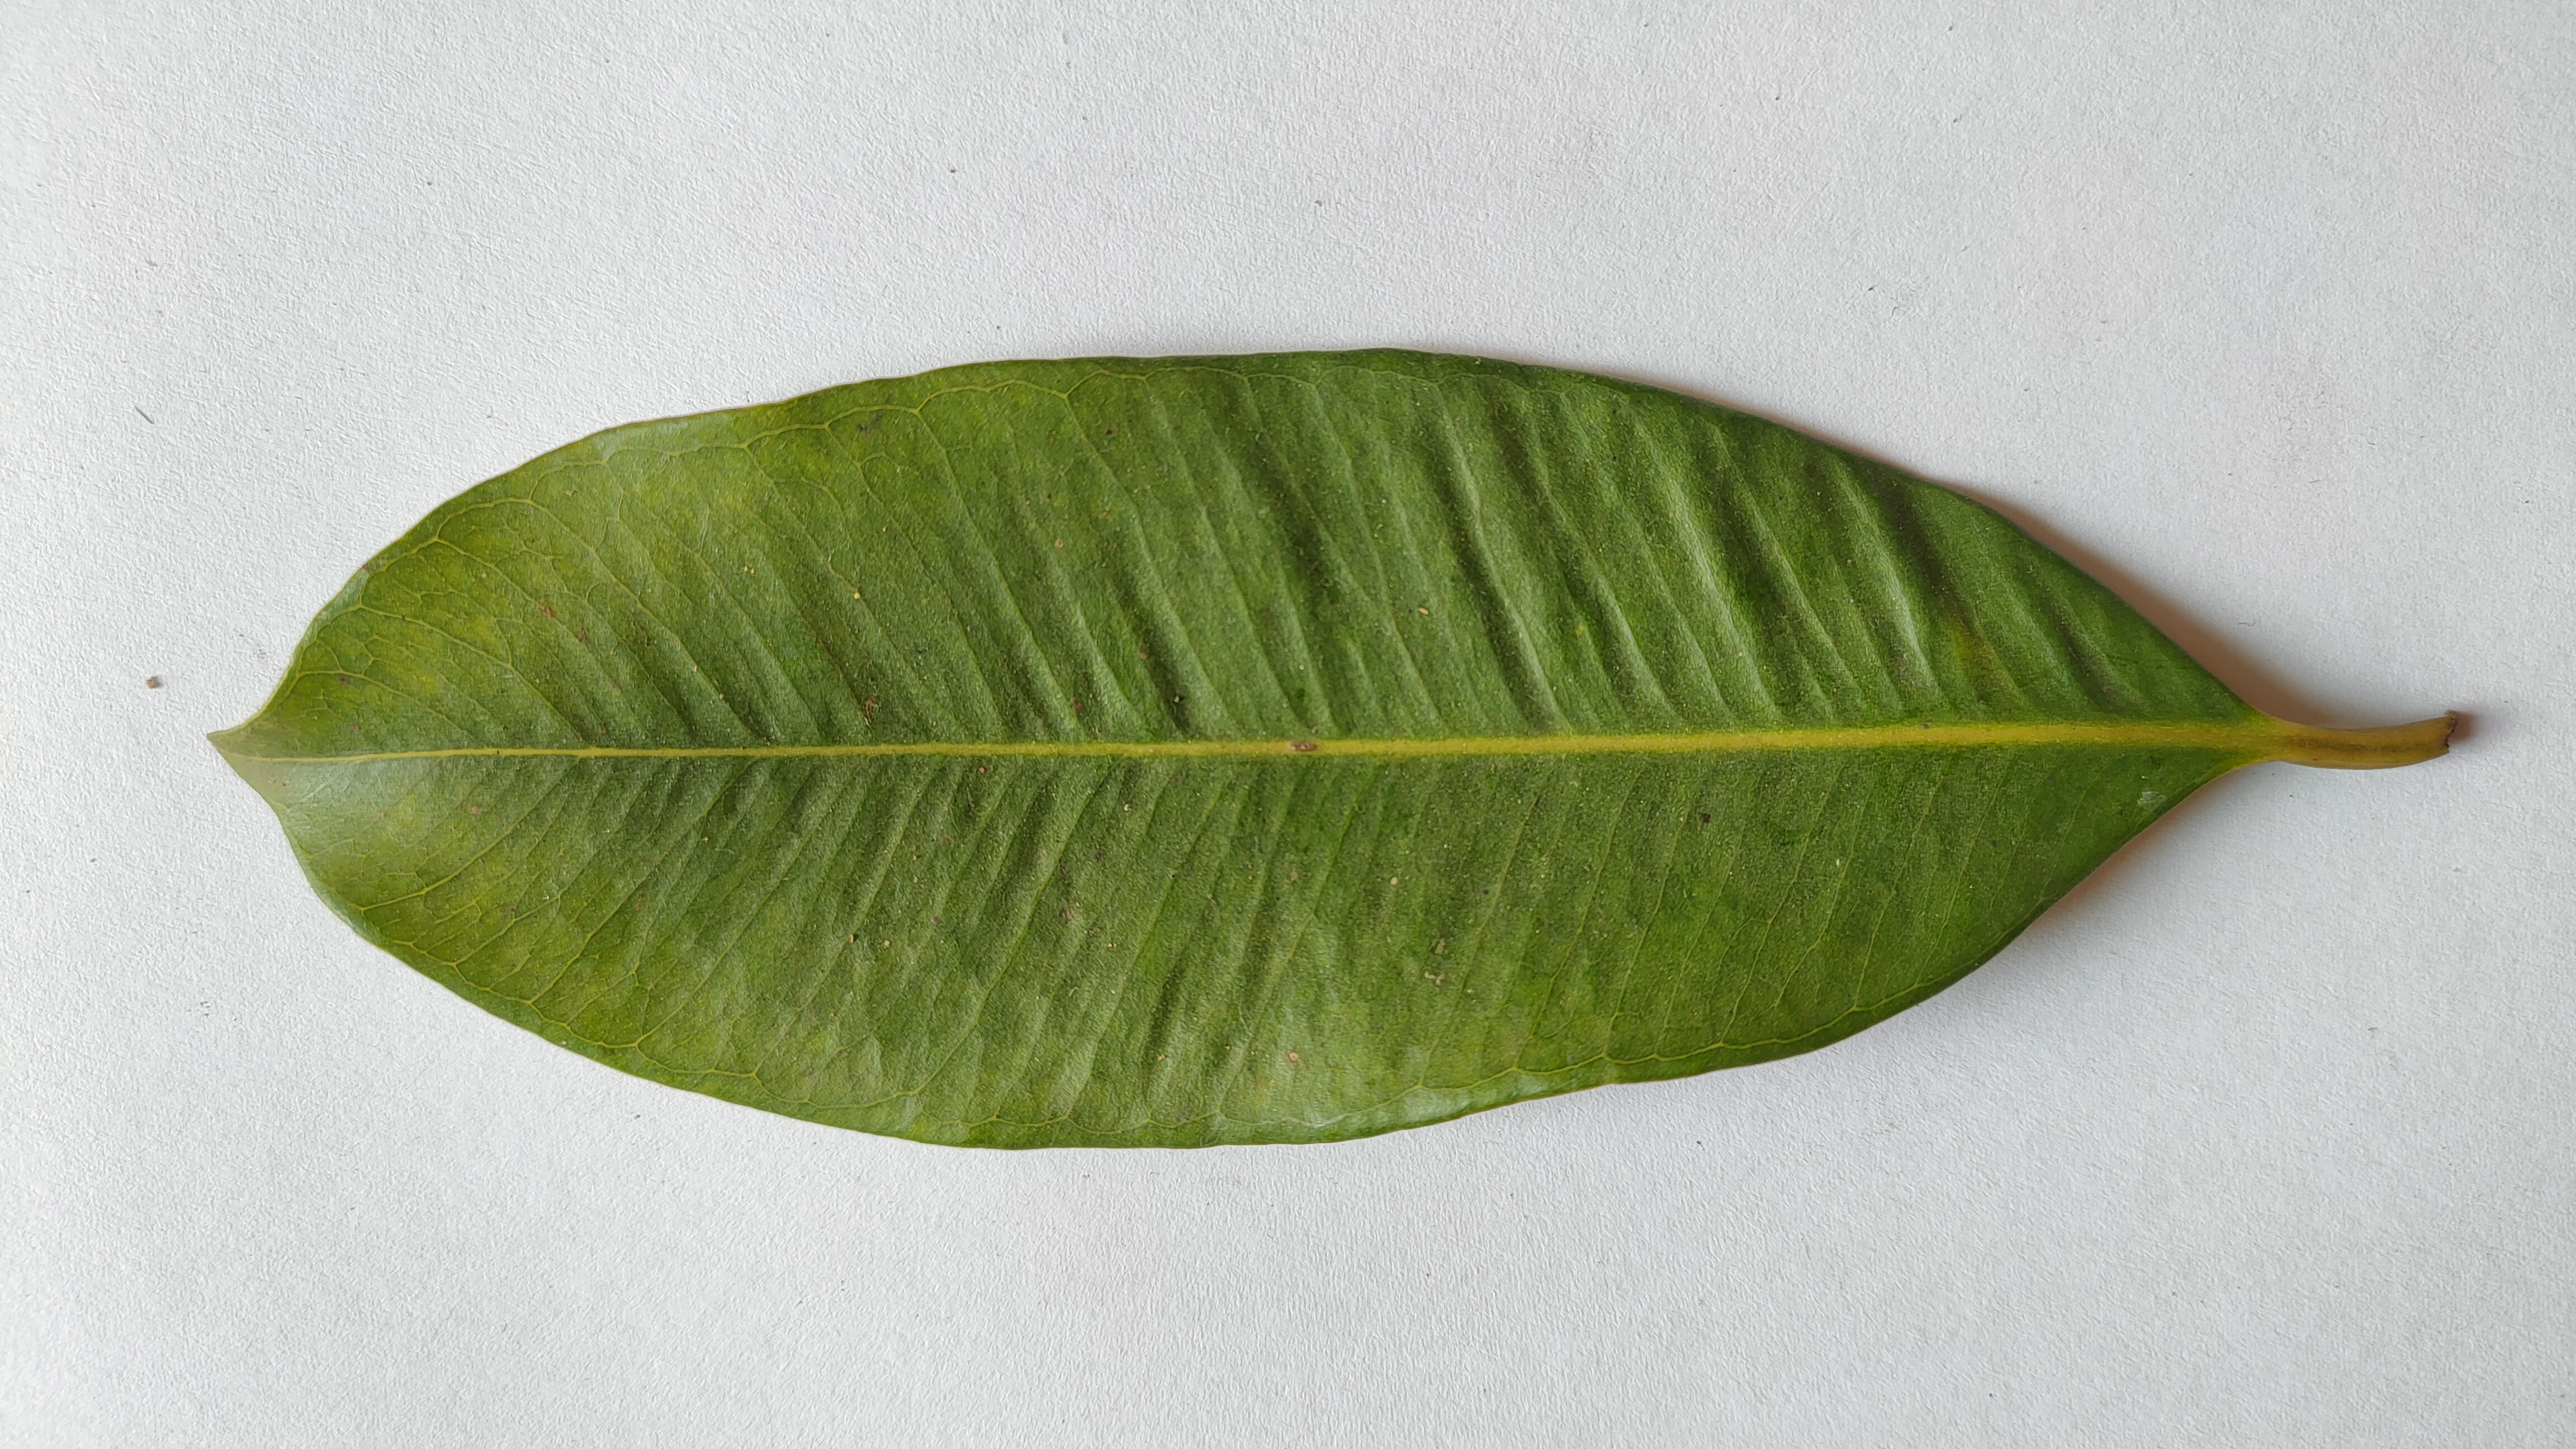
Leaf variety: Black plum